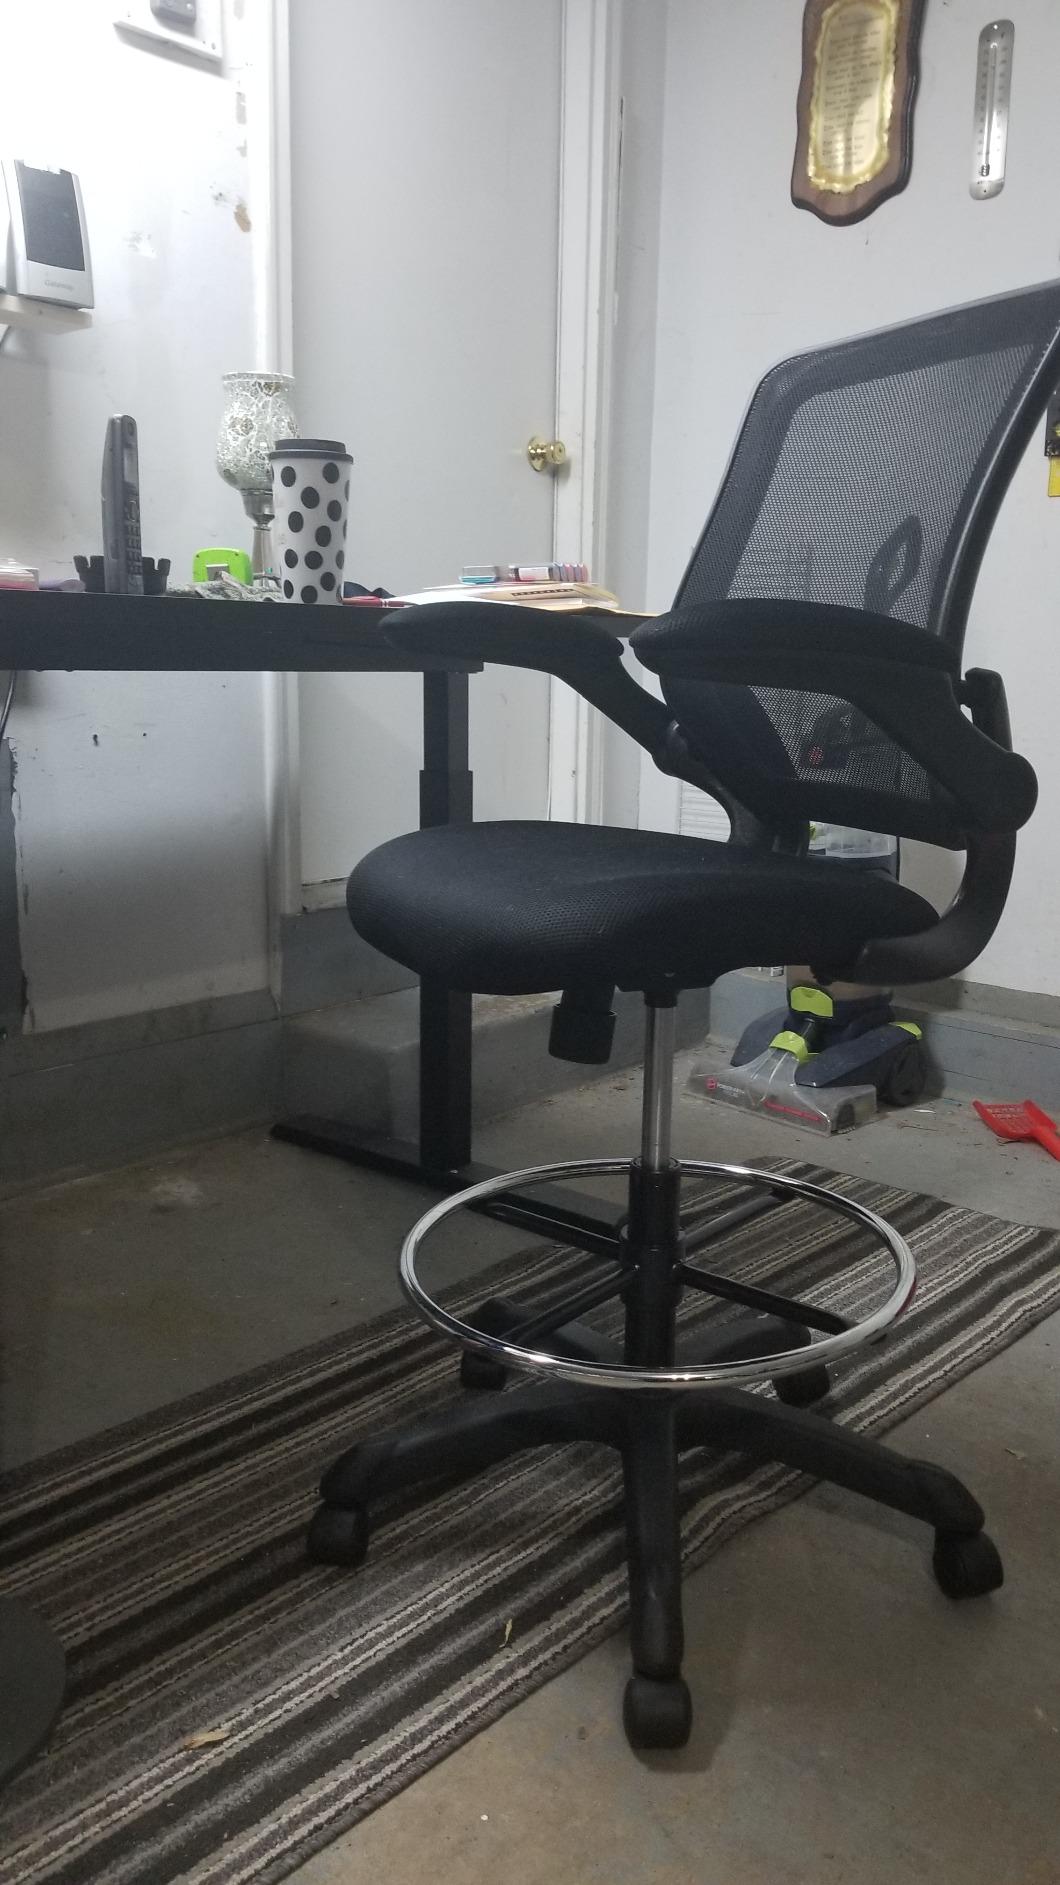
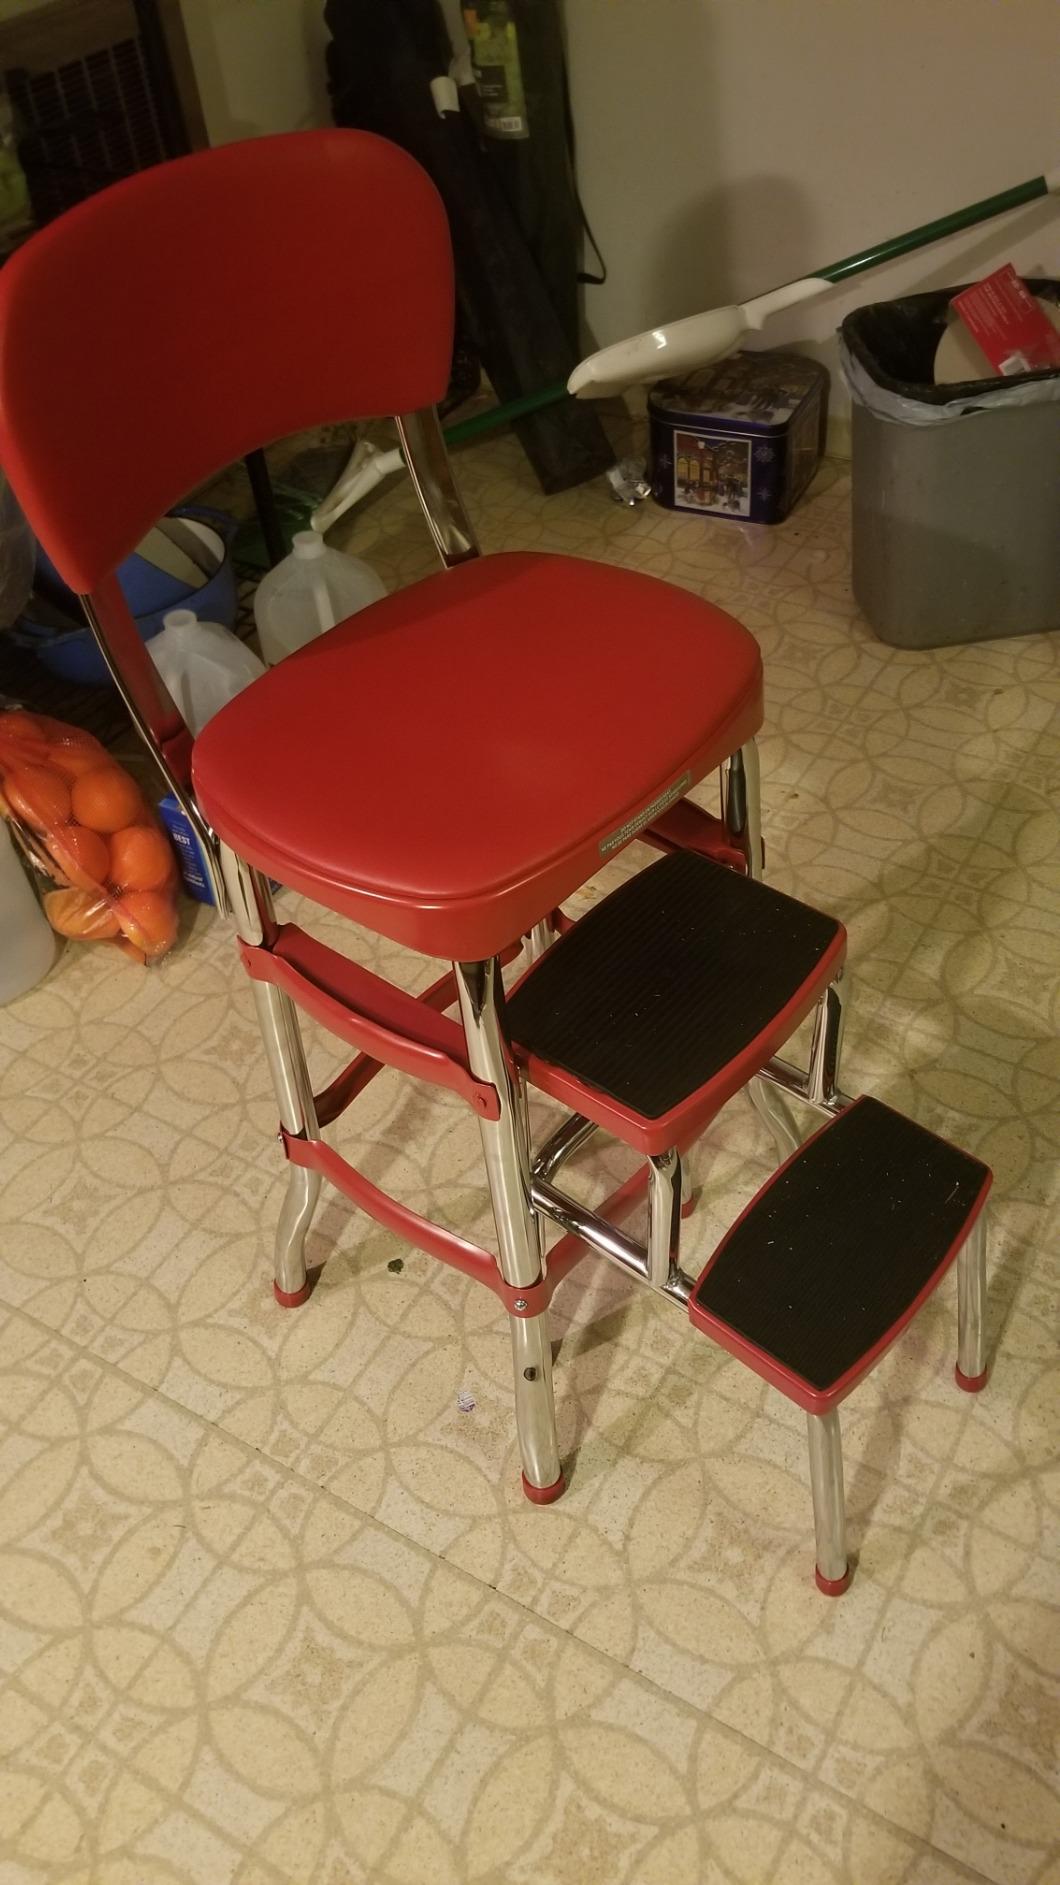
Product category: items_chair
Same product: no